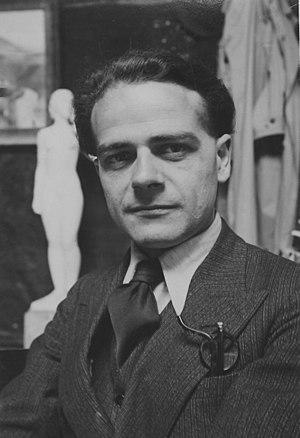
Roger Bodart en 1935
Roger Bodart est un poète, essayiste, et académicien belge francophone, né le 10 mars 1910 à Falmignoul et mort le 2 juin 1973 à Bruxelles. Il est l'époux de la romancière Marie-Thérèse Bodart, le père de l'écrivain Anne Richter, et le grand-père de l'essayiste Florence Richter.